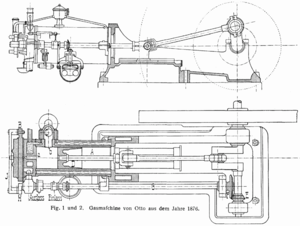
Nikolaus Otto est un inventeur industriel allemand, inventeur du moteur à quatre temps en 1867 et fondateur de la société industrielle Deutz AG. Il est le père de Gustav Otto, cofondateur de BMW avec Karl Rapp en 1917.